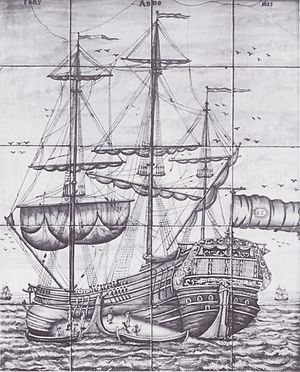
Skibsportræt
Fregatten De Vrijheit af Altona på hvalfangst. Flagets initialer "R I" står for Roluf Jansen, der var skibets kaptajn. Jansen var fra øen Før. Nogle af de 20 fliser er blevet restaureret i tidens løb, og datoen foroven er fejlagtigt ændret fra 1725 til 1625. Fliserne var populære på de lavtliggende frisiske øer, da de var modstandsdygtige over for de oversvømmelser, der lejlighedsvist ramte øerne.
Fregatten De Vrijheit af Altona på hvalfangst. Flagets initialer ""R I"" står for Roluf Jansen, der var skibets kaptajn. Jansen var fra øen Føhr. Nogle af de 20 fliser er blevet restaureret i tidens løb, og datoen foroven er fejlagtigt ændret fra 1725 til 1625. Fliserne var populære på de lavtliggende frisiske øer, da de var modstandsdygtige over for de oversvømmelser, der lejlighedsvist ramte øerne."
Et skibsportræt gengiver et bestemt skib. Skibsportrætterne var populære i Vesteuropa fra omkring 1750 og cirka 200 år frem. Deres storhedstid i Danmark var i perioden 1830 til 1870. Derefter blev de efterhånden afløst af fotografier. Portrætterne kendes under flere betegnelser, i Tyskland således som "Kapitänsbilder", fordi det ofte var skibenes kaptajner, der bestilte dem.